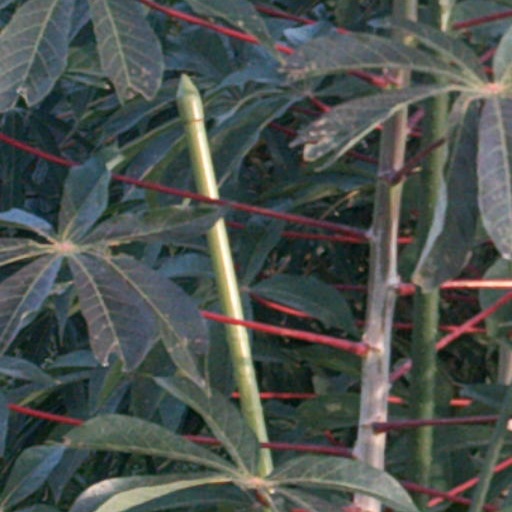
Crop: cassava